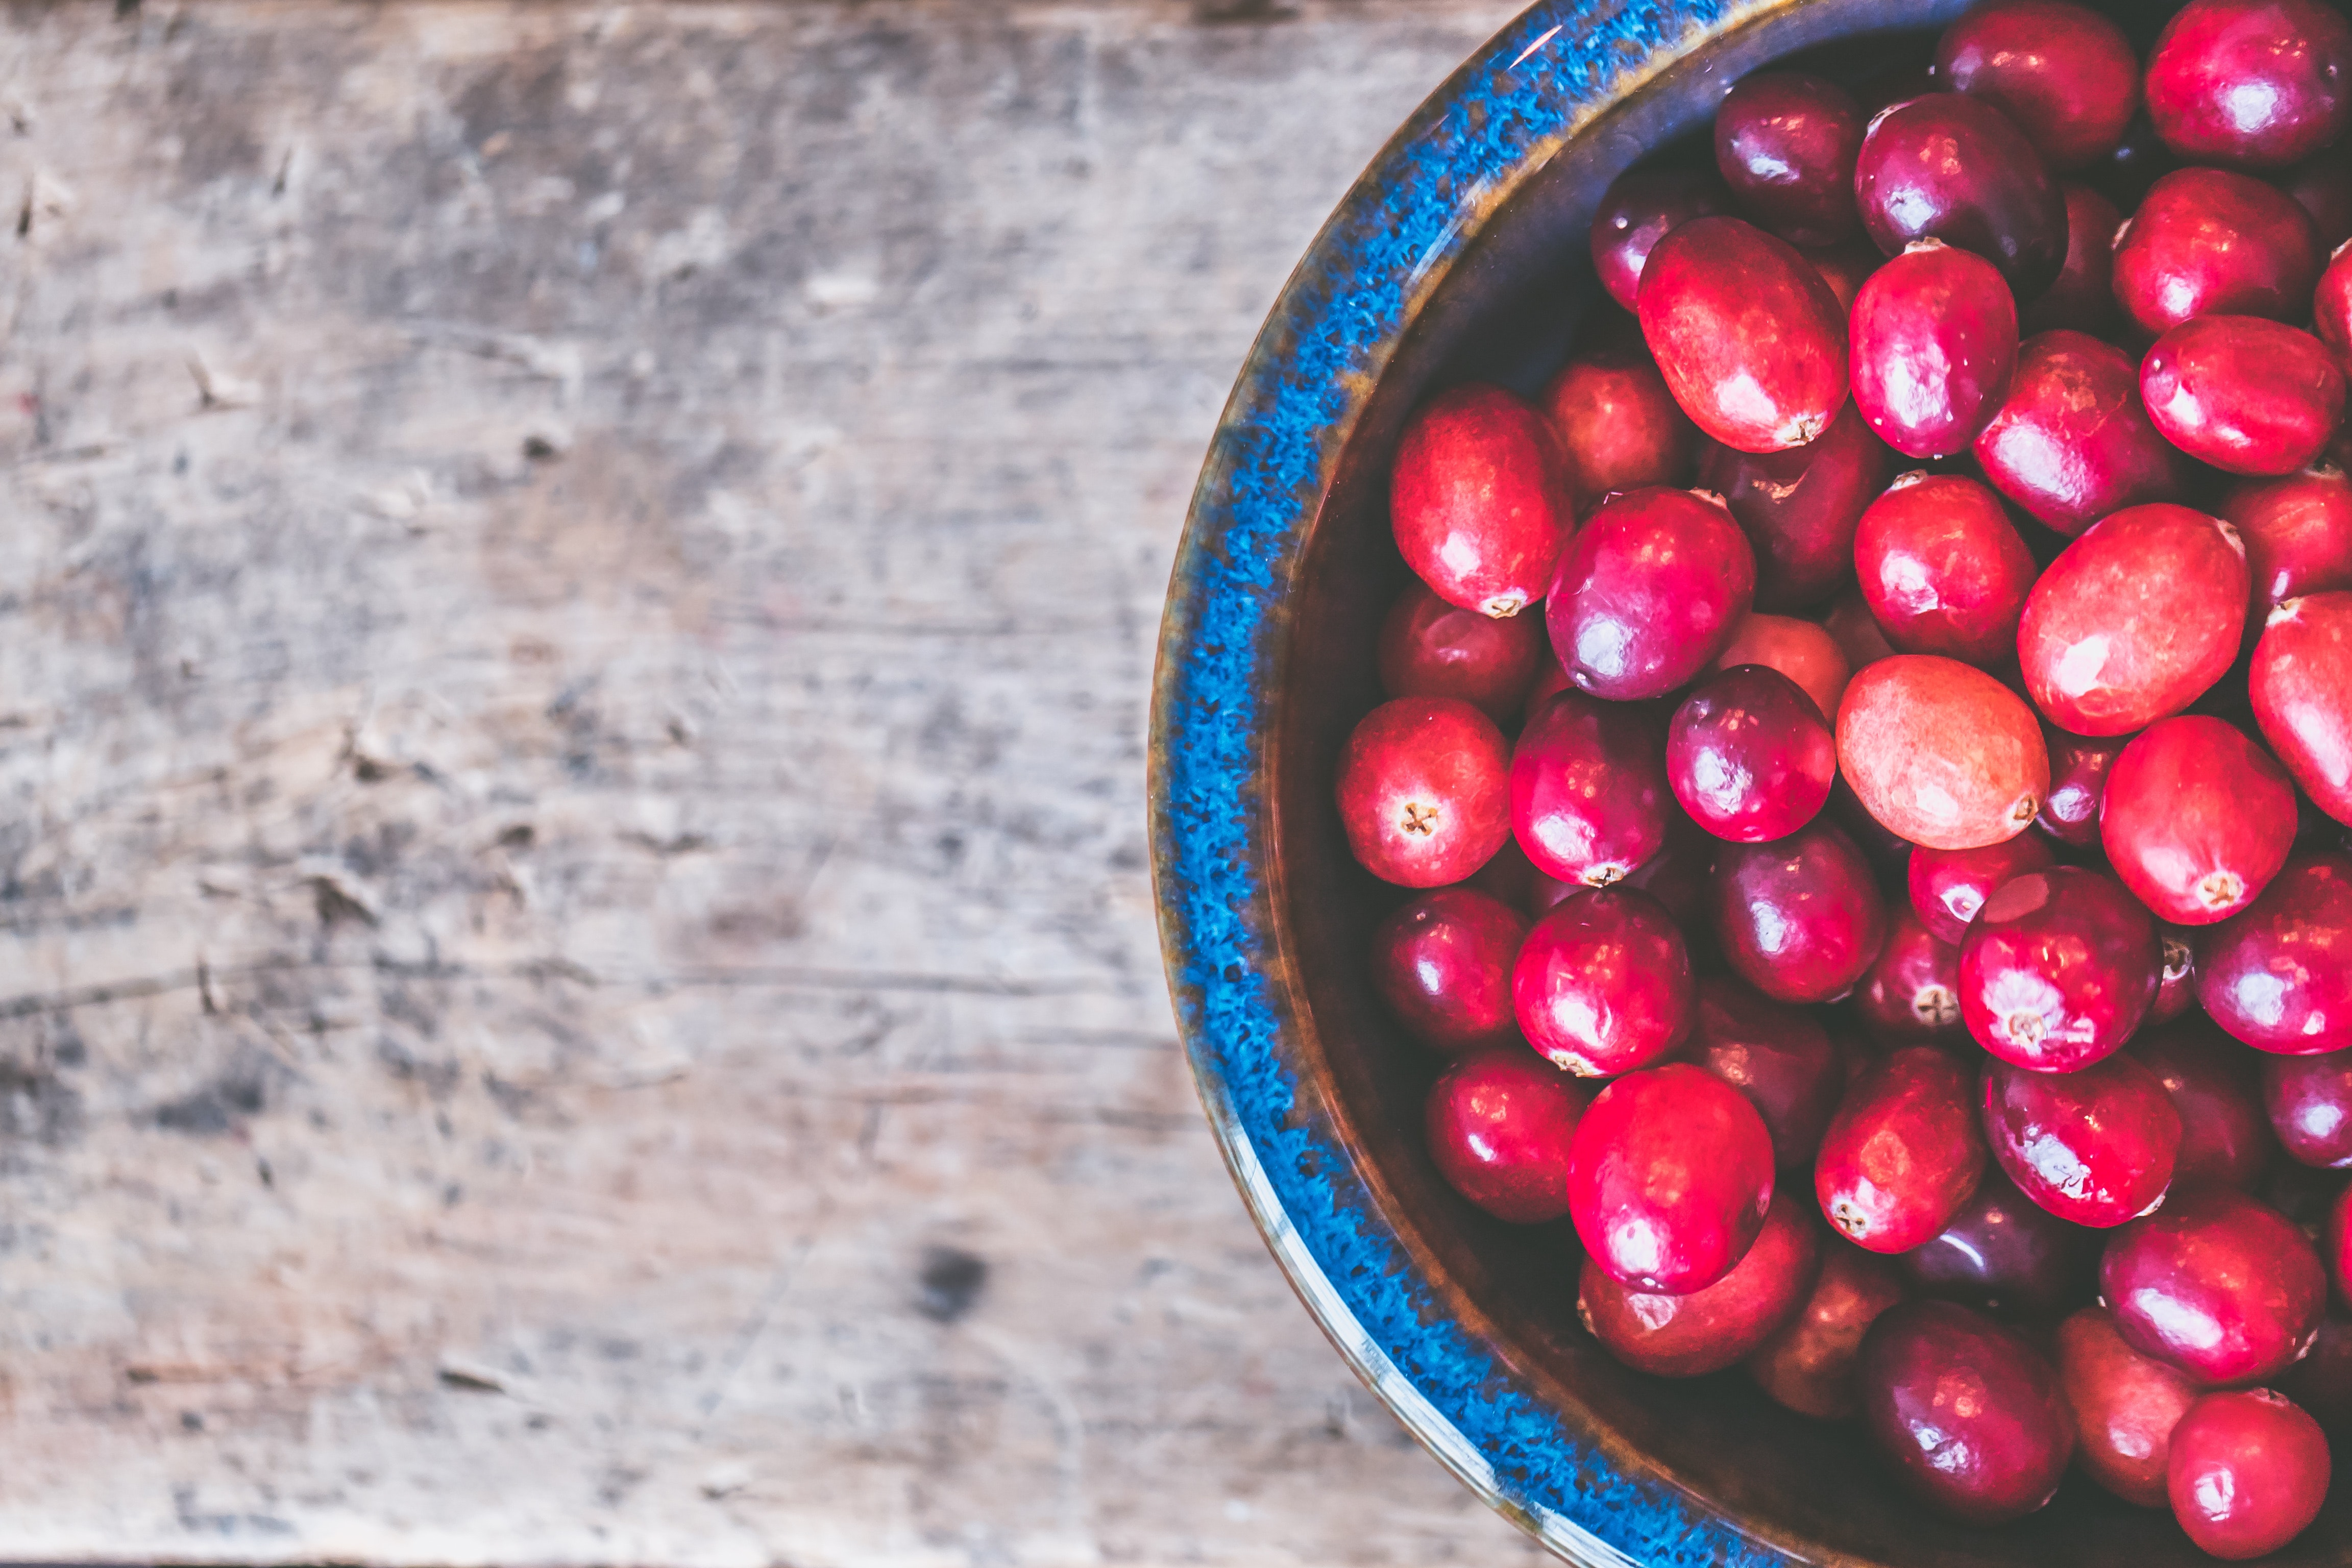
food, natural foods, fruit, cranberry, superfood, plant, local food, berry, tree, Superfruit, cherry, produce, pink peppercorn, ingredient, lingonberry, Garcinia indica, seedless fruit